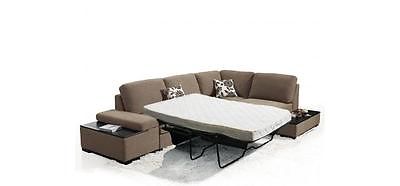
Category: sofa